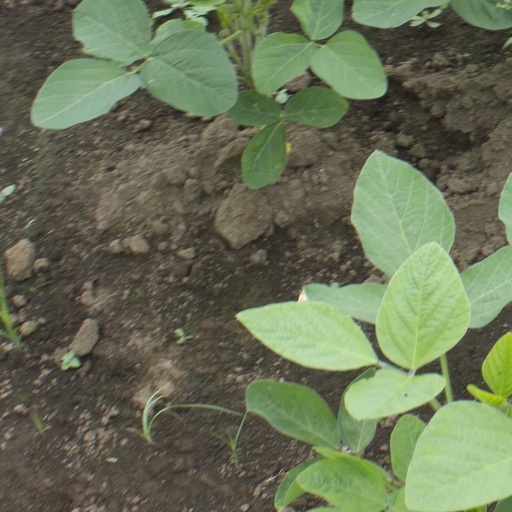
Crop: soybean